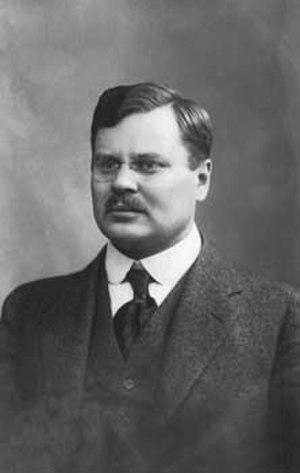
Armas Eliel Lindgren est un architecte et professeur d'architecture finlandais.